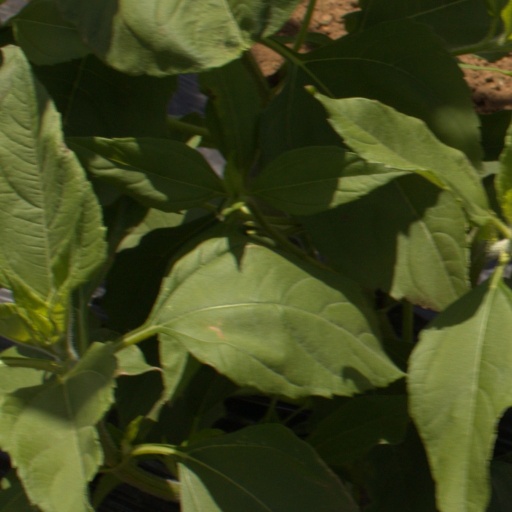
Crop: Jerusalem artichoke